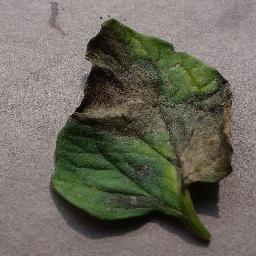
Label: Tomato___Late_blight